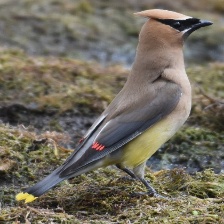
Species: CEDAR WAXWING
Scientific name: BOMBYCILLA CEDRORUM